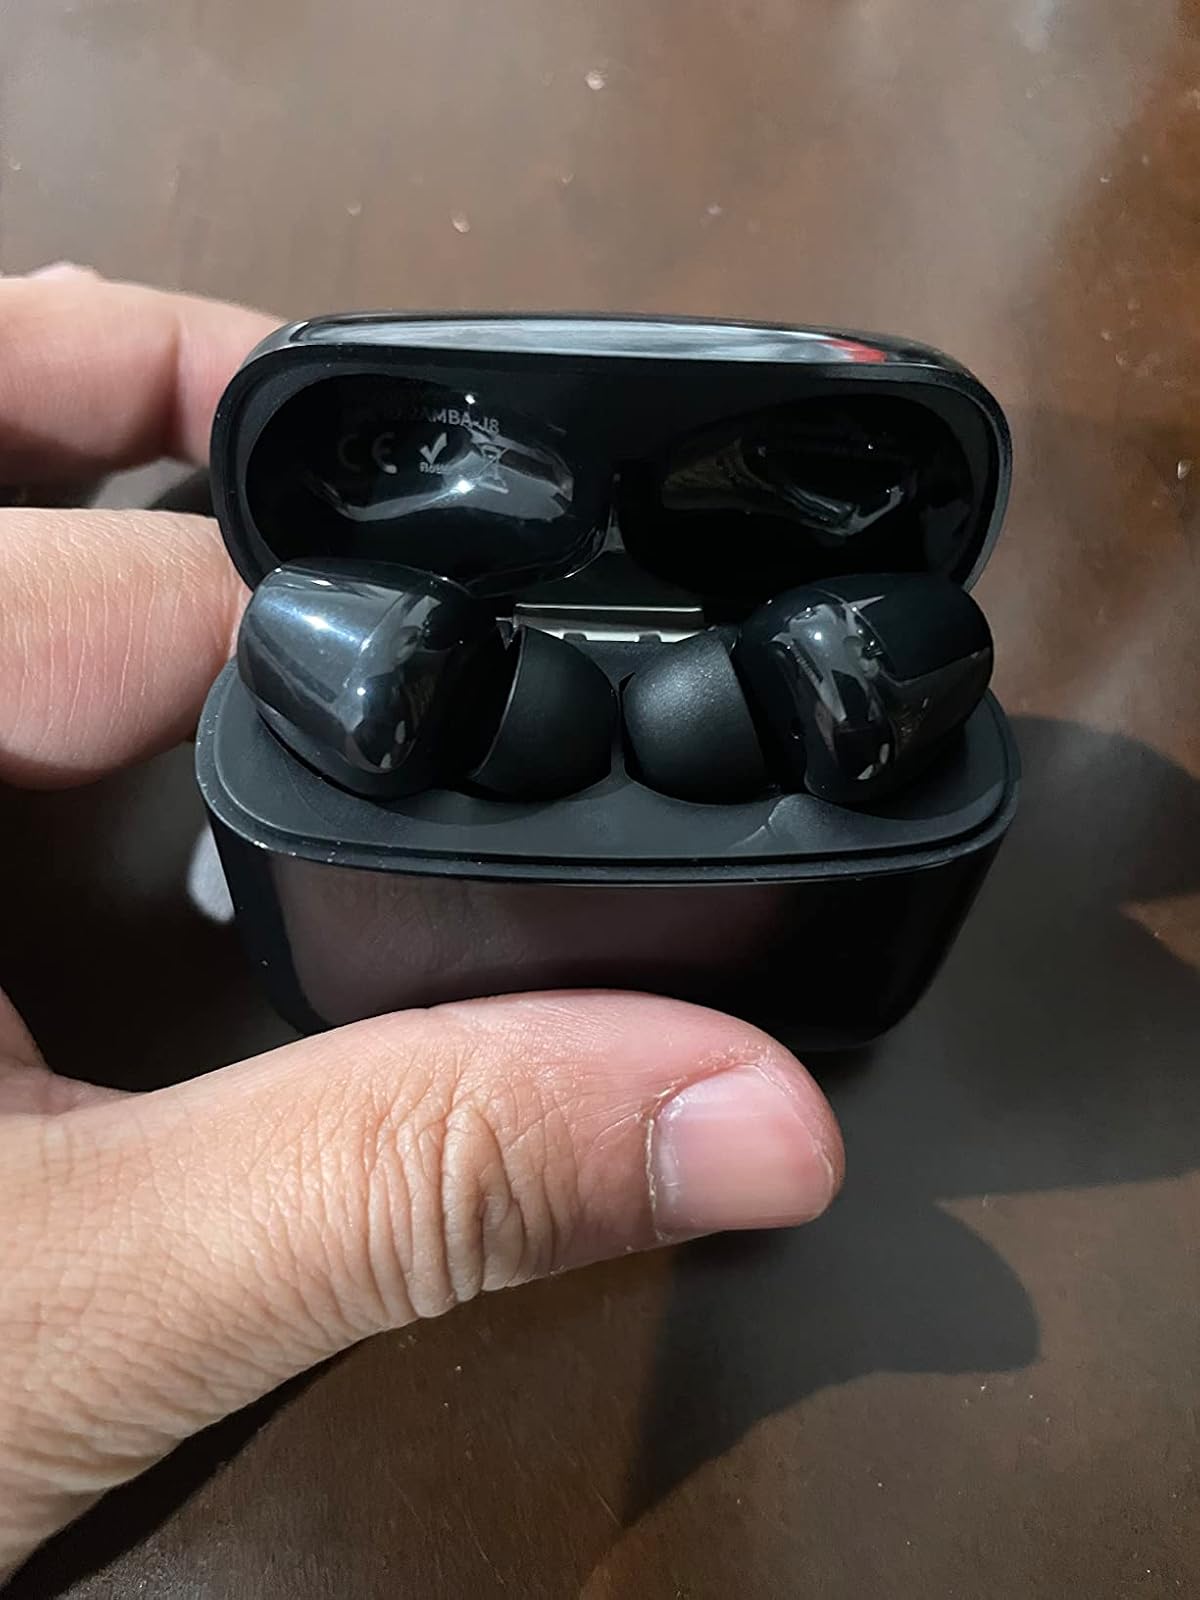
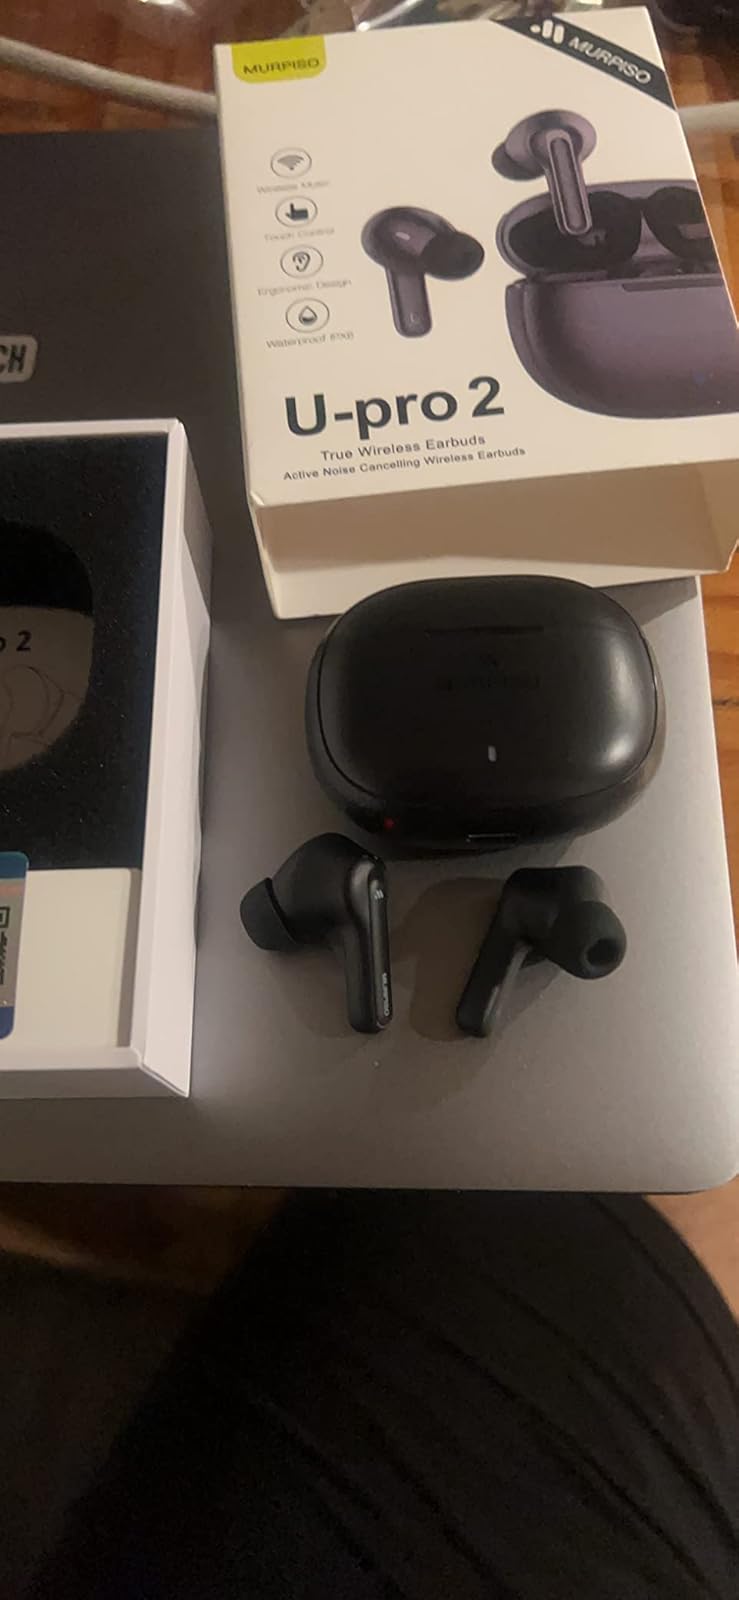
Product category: earbuds
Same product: no